Larry Donovan (bridge jumper)

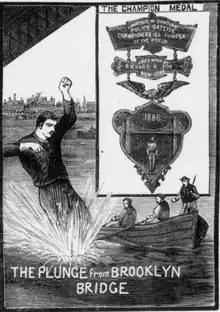
Donovan's leap from the Brooklyn Bridge. ("Inset:" medal presented to Donovan by R.K. Fox.)

After the Brooklyn Bridge was completed on May 31, 1883, there was speculation about who would be the first to successfully leap from it. In May 1886, swimming instructor Robert Emmet Odlum died in an attempt to prove the harmlessness of falling long distances through the air. A month later, Steve Brodie was said to have successfully dropped from the bottom of the bridge and survived with injuries, but doubts about whether he actually made the jump surfaced years later and the matter remains unsettled.